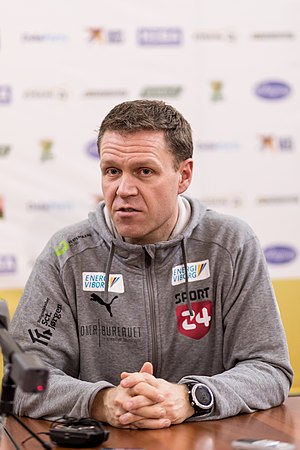
Jakob Vestergaard
Jakob Vestergaard
Jakob Vestergaard - Viborg HK
Jakob Vestergaard er en dansk håndboldtræner, der træner Viborg HK.